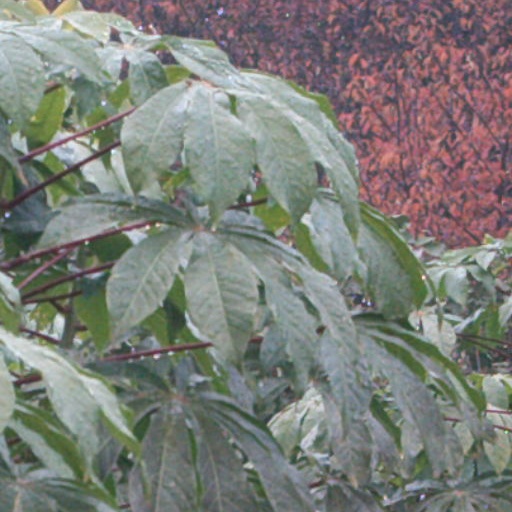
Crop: cassava